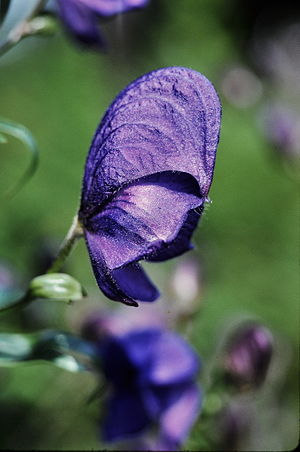
Ægte stormhat / Galleri
Blomst.
Ægte stormhat er en art i Ranunkel-familien, som oprindelig er hjemmehørende i Centraleuropa. Det er en 1-2 m høj staude med store blåviolette blomster. Den anvendes som prydplante i tempererede områder, herunder Danmark. I haver findes varianter med blomster i hvide og rosa farver.